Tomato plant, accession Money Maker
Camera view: vertical (180 deg); turntable rotation: 300 degrees
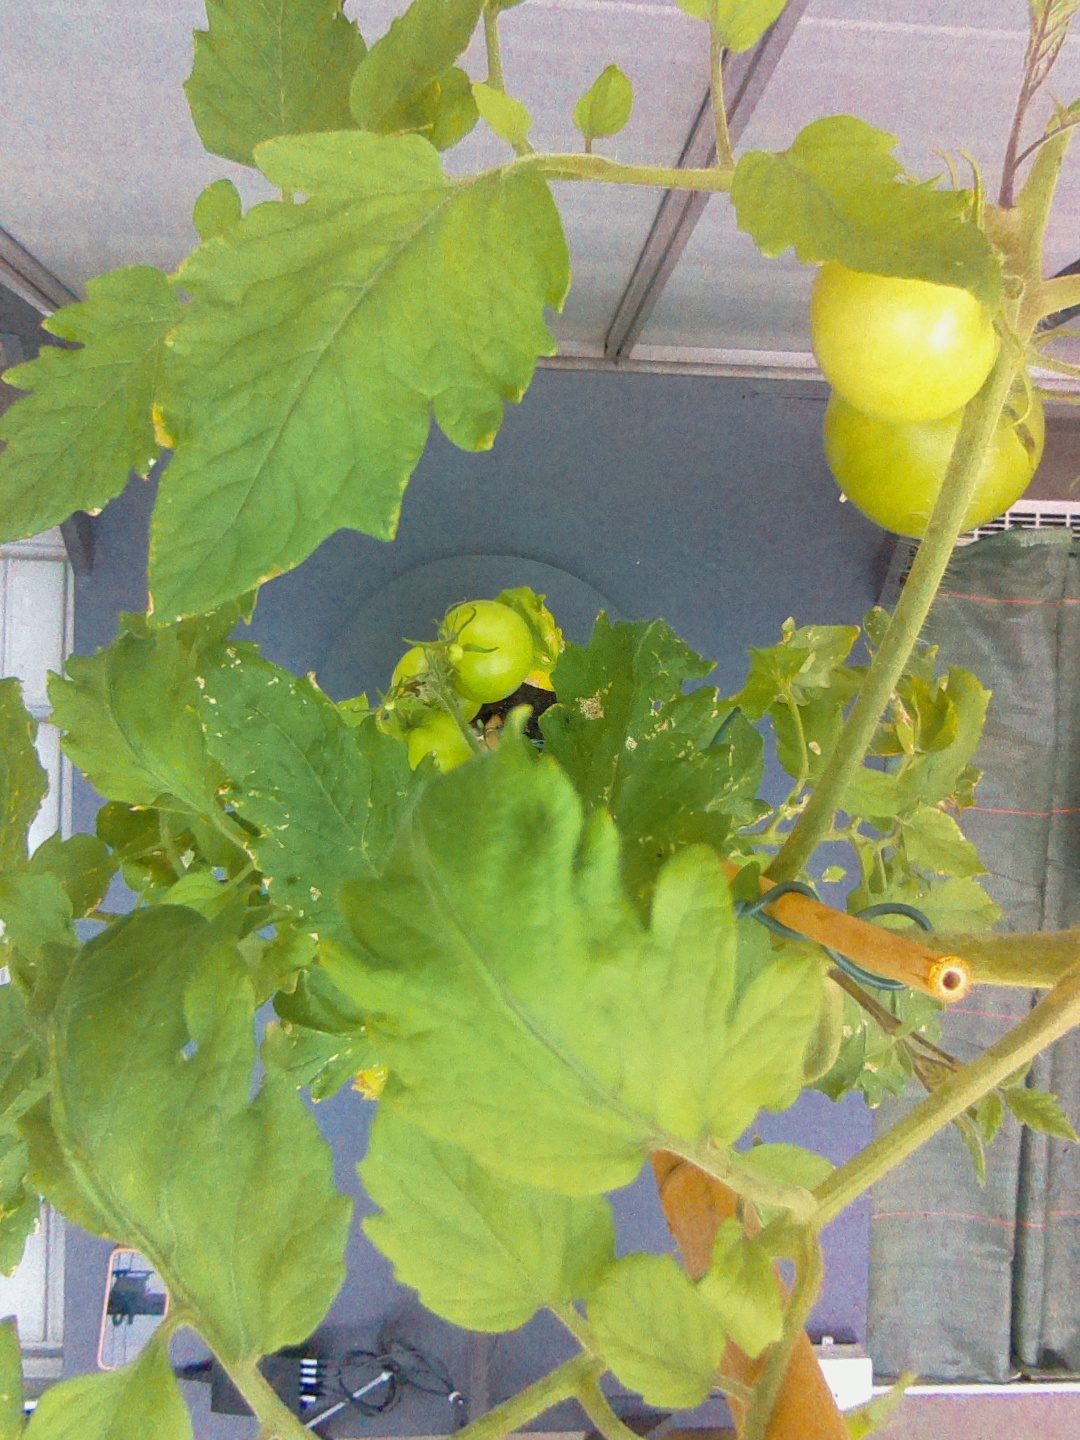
BBCH growth stage 79: 90% -100% of final fruit size